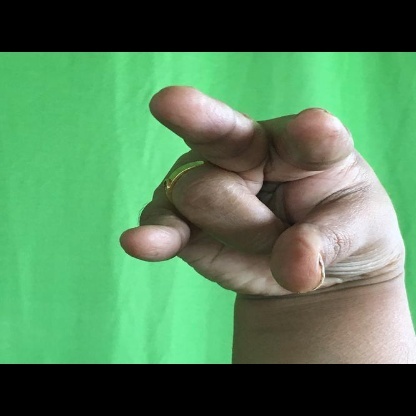
Mudra: Kangulam